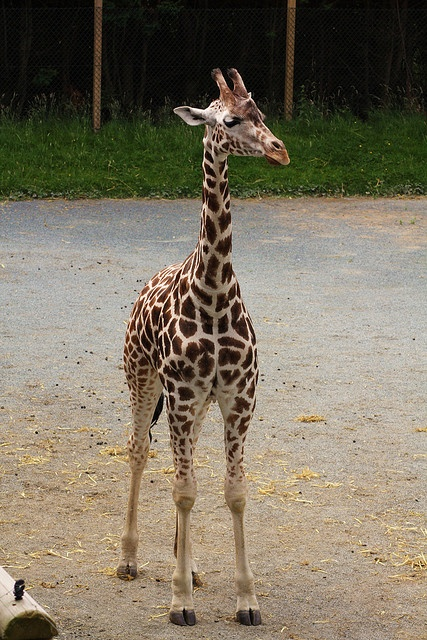
A small giraffe standing in a dirt field.
An animal that is standing up in the dirt.
A photo of a young giraffe standing in the dirt.
A single young giraffe stands and looks forward.
THERE IS A SMALL GIRAFFE IN THE SPOT LOOKING